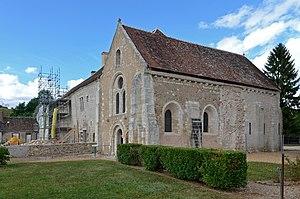
Chapelle du Prieuré de Notre-Dame d'Yron - Cloyes-sur-le-Loir, Eure-et-Loir This building is indexed in the Base Mérimée, a database of architectural heritage maintained by the French Ministry of Culture,
L’abbaye de la Sainte-Trinité de Tiron située sur la commune de Thiron-Gardais dans la région du Perche est un haut lieu de spiritualité d'où essaimèrent vingt-deux abbayes et plus d'une centaine de prieurés en France, en Écosse, en Angleterre et en Irlande. Ce rayonnement fut tel qu'on parlait de l'ordre de Tiron.
Cloyes-sur-le-Loir est une ancienne commune française située dans le département d'Eure-et-Loir en région Centre-Val de Loire et se trouve à la fois à la porte du Perche au Nord et de la Beauce au Sud.